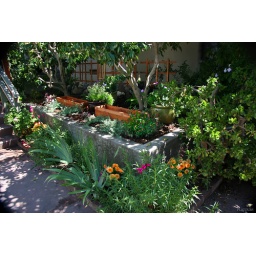
Lower beds in front yard. Not planting in the boxes until the gate is installed.